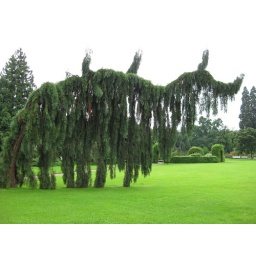
A tree in the shape of an animal